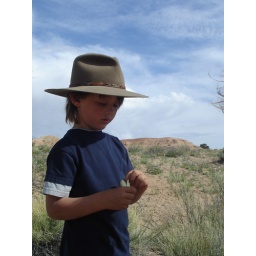
joe in his hat checking out a yucca flower